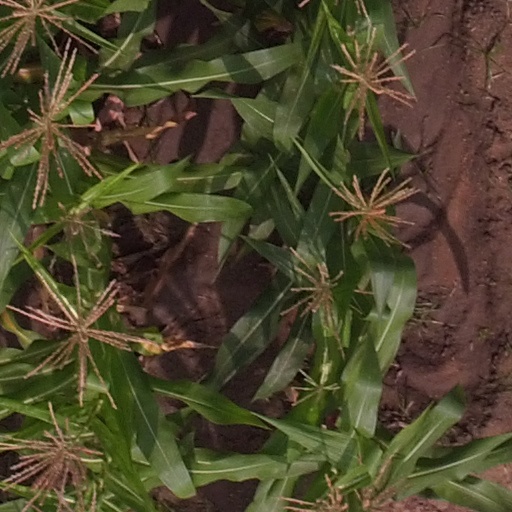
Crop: maize; corn